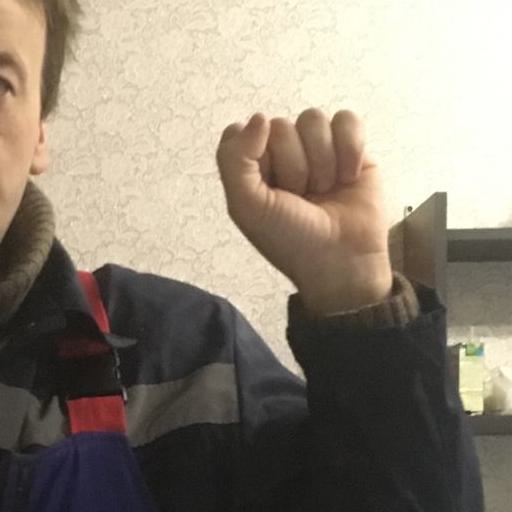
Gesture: fist